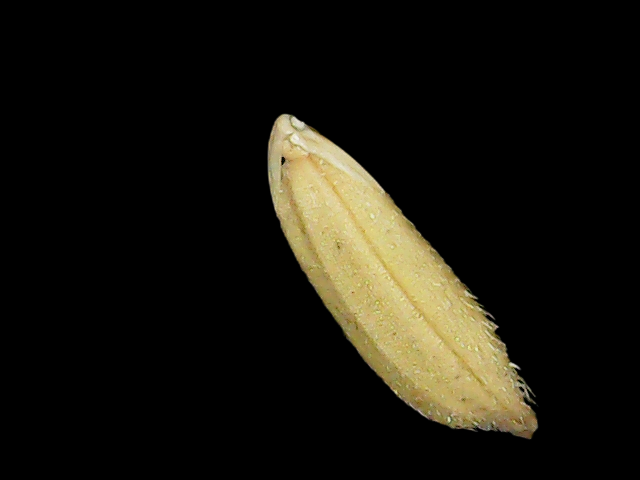
Rice variety: Binadhan23